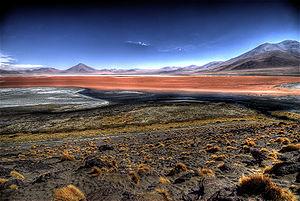
La puna sèche des Andes centrales est une écorégion terrestre définie par le Fonds mondial pour la nature, qui appartient au biome des prairies et brousses d'altitude de l'écozone néotropicale.